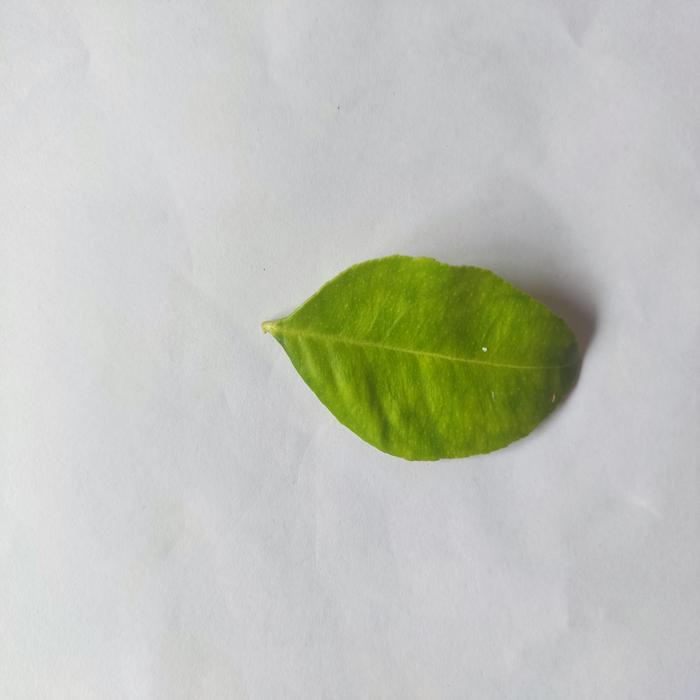
Crop: Lemon
Leaf condition: Citrus